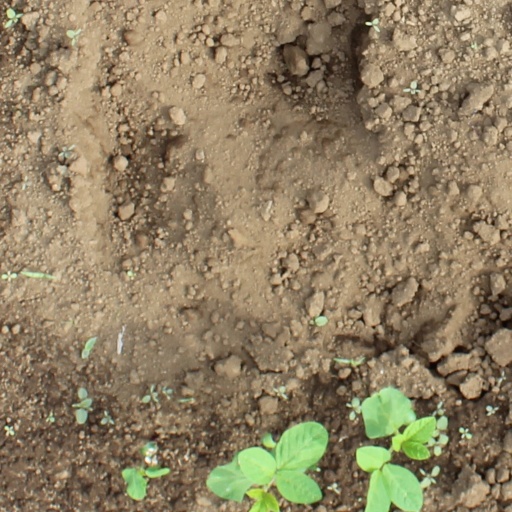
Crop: soybean